Luis Corvalán

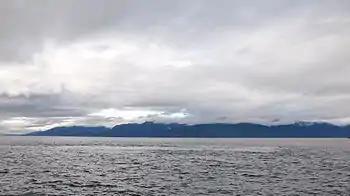
In 1975, the KGB planned an operation to rescue Corvalán from Dawson Island ("pictured").

In his political positions, Corvalán displayed steadfast support for Soviet policies. In 1967, he criticized Cuba's interventions into the political affairs of other Latin American nations, writing in "Pravda" that "the specific characteristics of one revolution, such as the Cuban revolution, can be repeated in another place but not in the same form". He later supported the Warsaw Pact invasion of Czechoslovakia. On domestic questions, he was open to collaboration with non-communists, leading the party into a coalition with the Socialist Party as part of the "Unidad Popular" movement that resulted in the election of Salvador Allende as president of Chile in 1970.